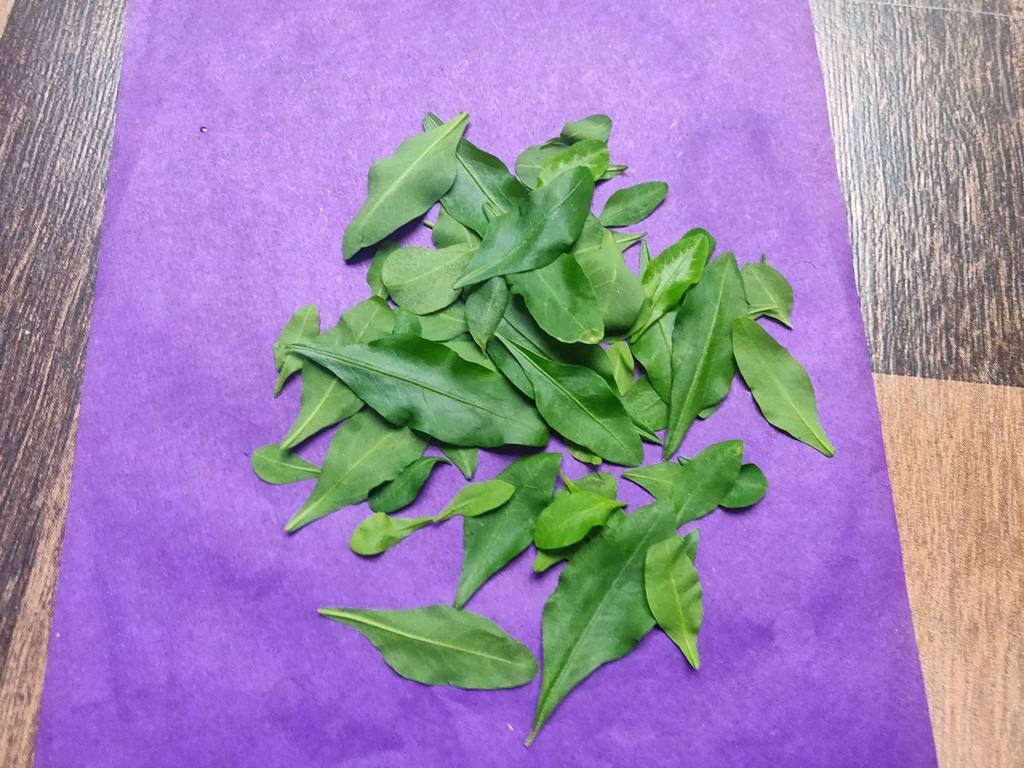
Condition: Healthy
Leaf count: multiple
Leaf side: unknown